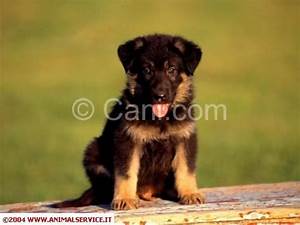
Label: dog